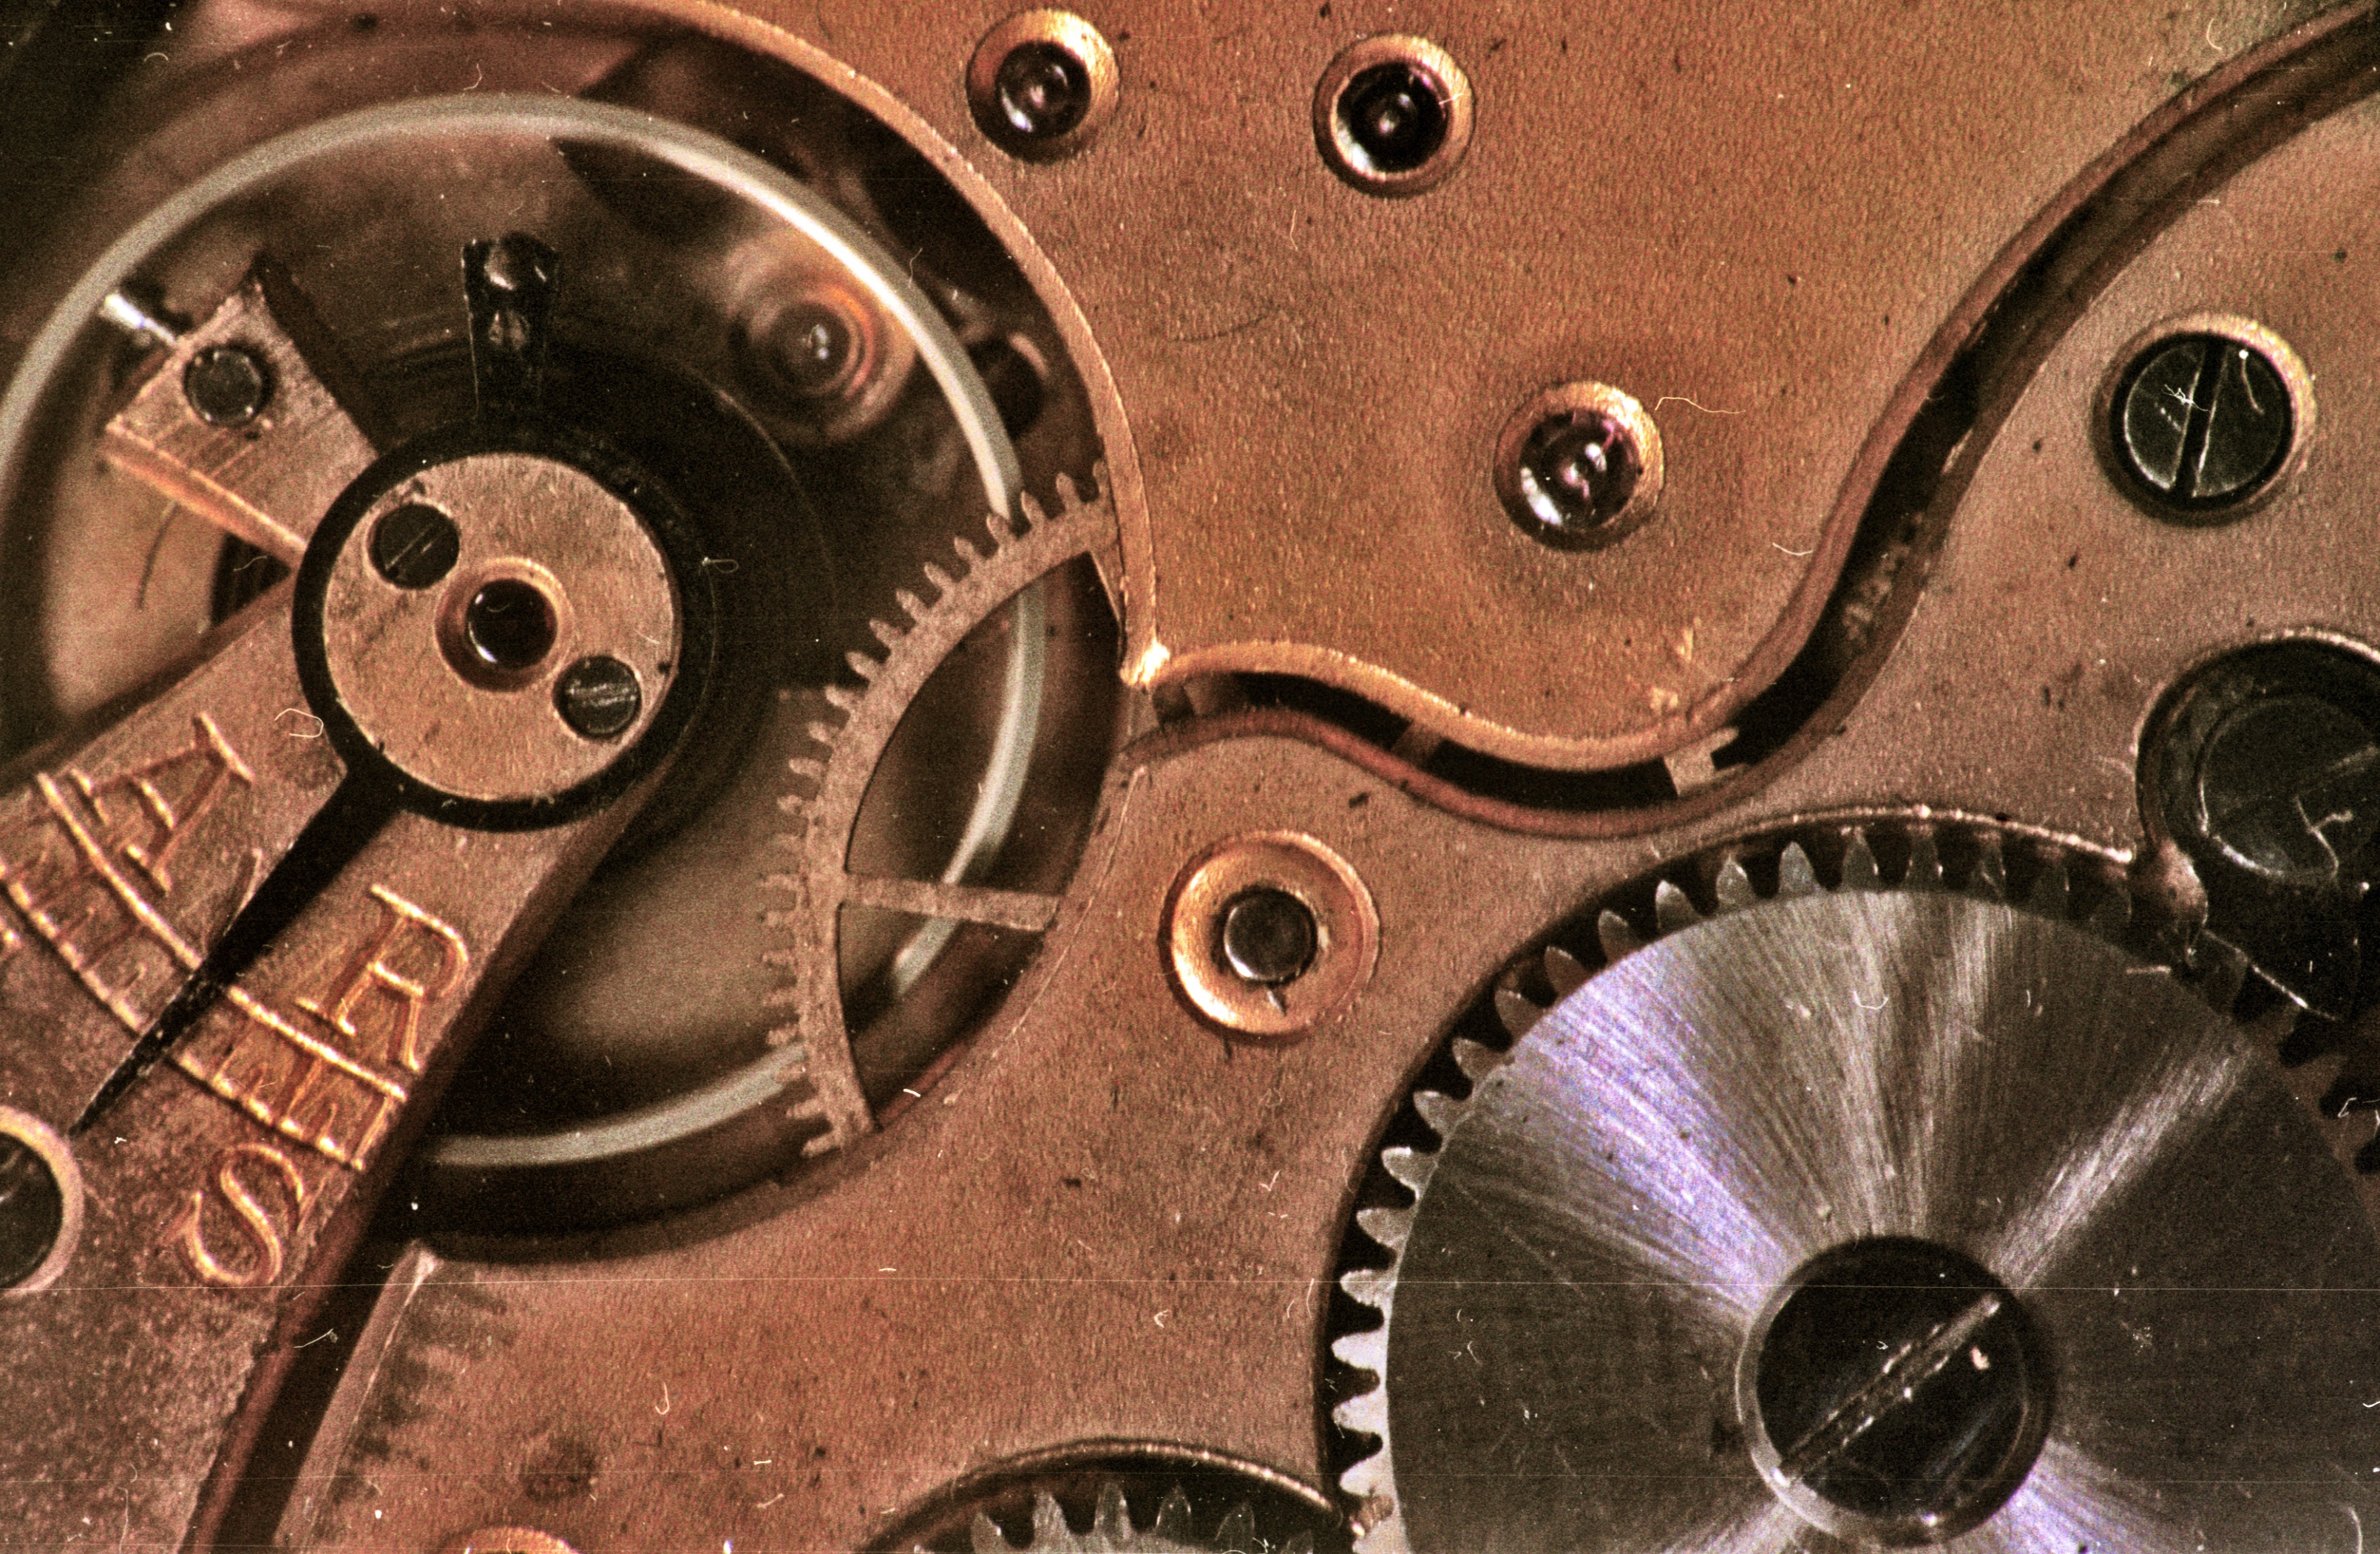
watch, technology, vintage, antique, wheel, retro, clock, time, hour, old, steel, equipment, gear, macro, instrument, metal, machine, pocket watch, timepiece, minute, dial, mechanism, close up, face, history, pocket, second, clockwork, accuracy, clutch